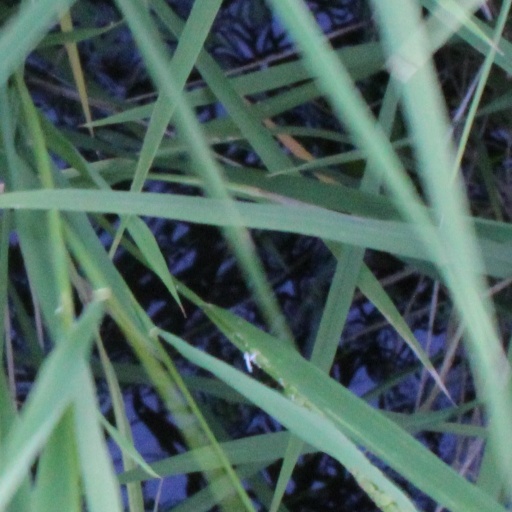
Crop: rice